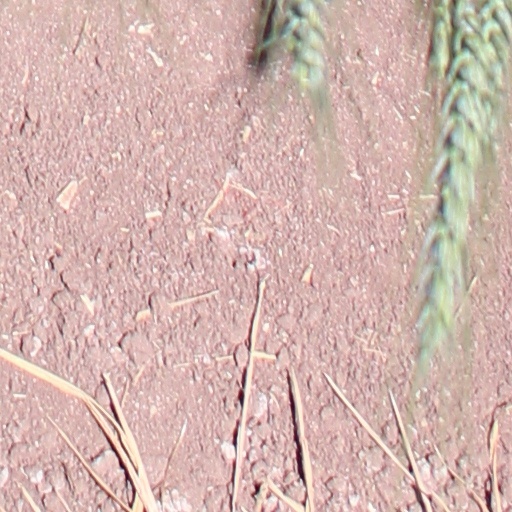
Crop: wheat